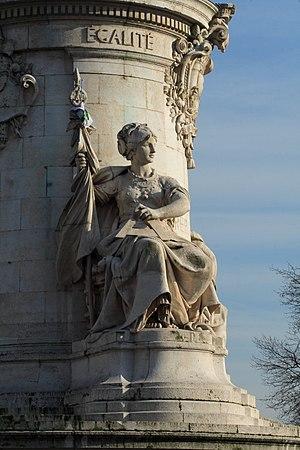
Le Monument à la République, dit aussi Statue de la République, est un ensemble statuaire monumental, œuvre de Léopold Morice. Inaugurée en 1883 sur la place de la République à Paris, en France, elle représente une allégorie de la République.
Liberté, Égalité, Fraternité est la devise de la République française et de la république d’Haïti. Elle figure dans l'article 2 de la Constitution française du 4 octobre 1958.
L’égalité devant la loi ou égalité en droit est le principe selon lequel tout être humain doit être traité de la même façon par la loi. Aucun individu ou groupe d'individus ne doit donc avoir de privilèges garantis par la loi.